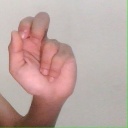
अक्षर: ढ